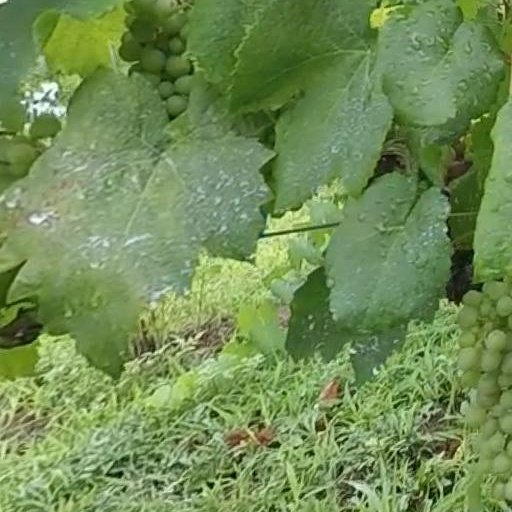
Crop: grape